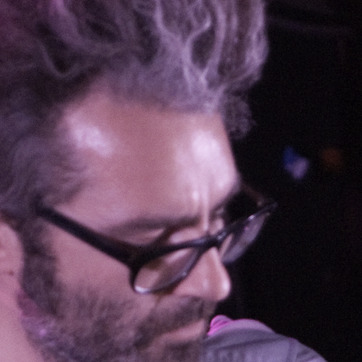
Material: skin